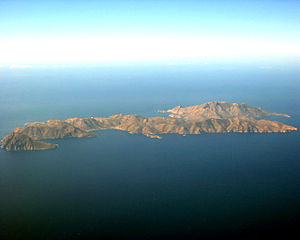
Øer i Middelhavet / Efter areal og befolkning
Dette er en liste over øer i Middelhavet, et indhav mellem Europa og Afrika, med Vestasien i øst og Atlanterhavet i vest.